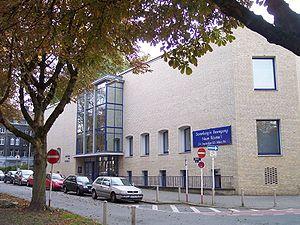
Le Museum am Ostwall est un musée d'art situé à Dortmund, en Allemagne.